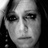
Emotion: sad